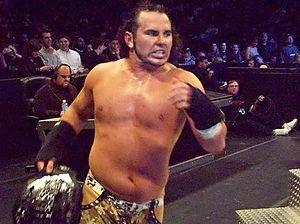
Matthew Moore Hardy, ou tout simplement Matt Hardy, né le 23 septembre 1974 à Cameron, est un catcheur américain, il travaille actuellement à la All Elite Wrestling.